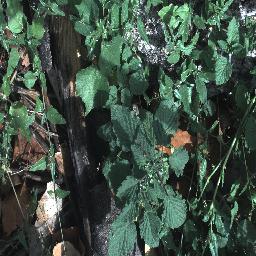
Label: negative